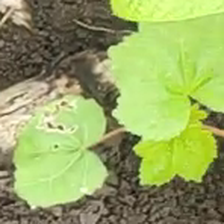
Weed species: Little_Mallow(Malva parviflora)